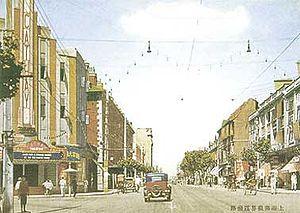
Avenue Joffre (maintenant Huaihai Rd.) dans la Concession française de Changhaï dans les années 1930 (1932 ou plus tard: le Théâtre Cathay a été construit en 1932)